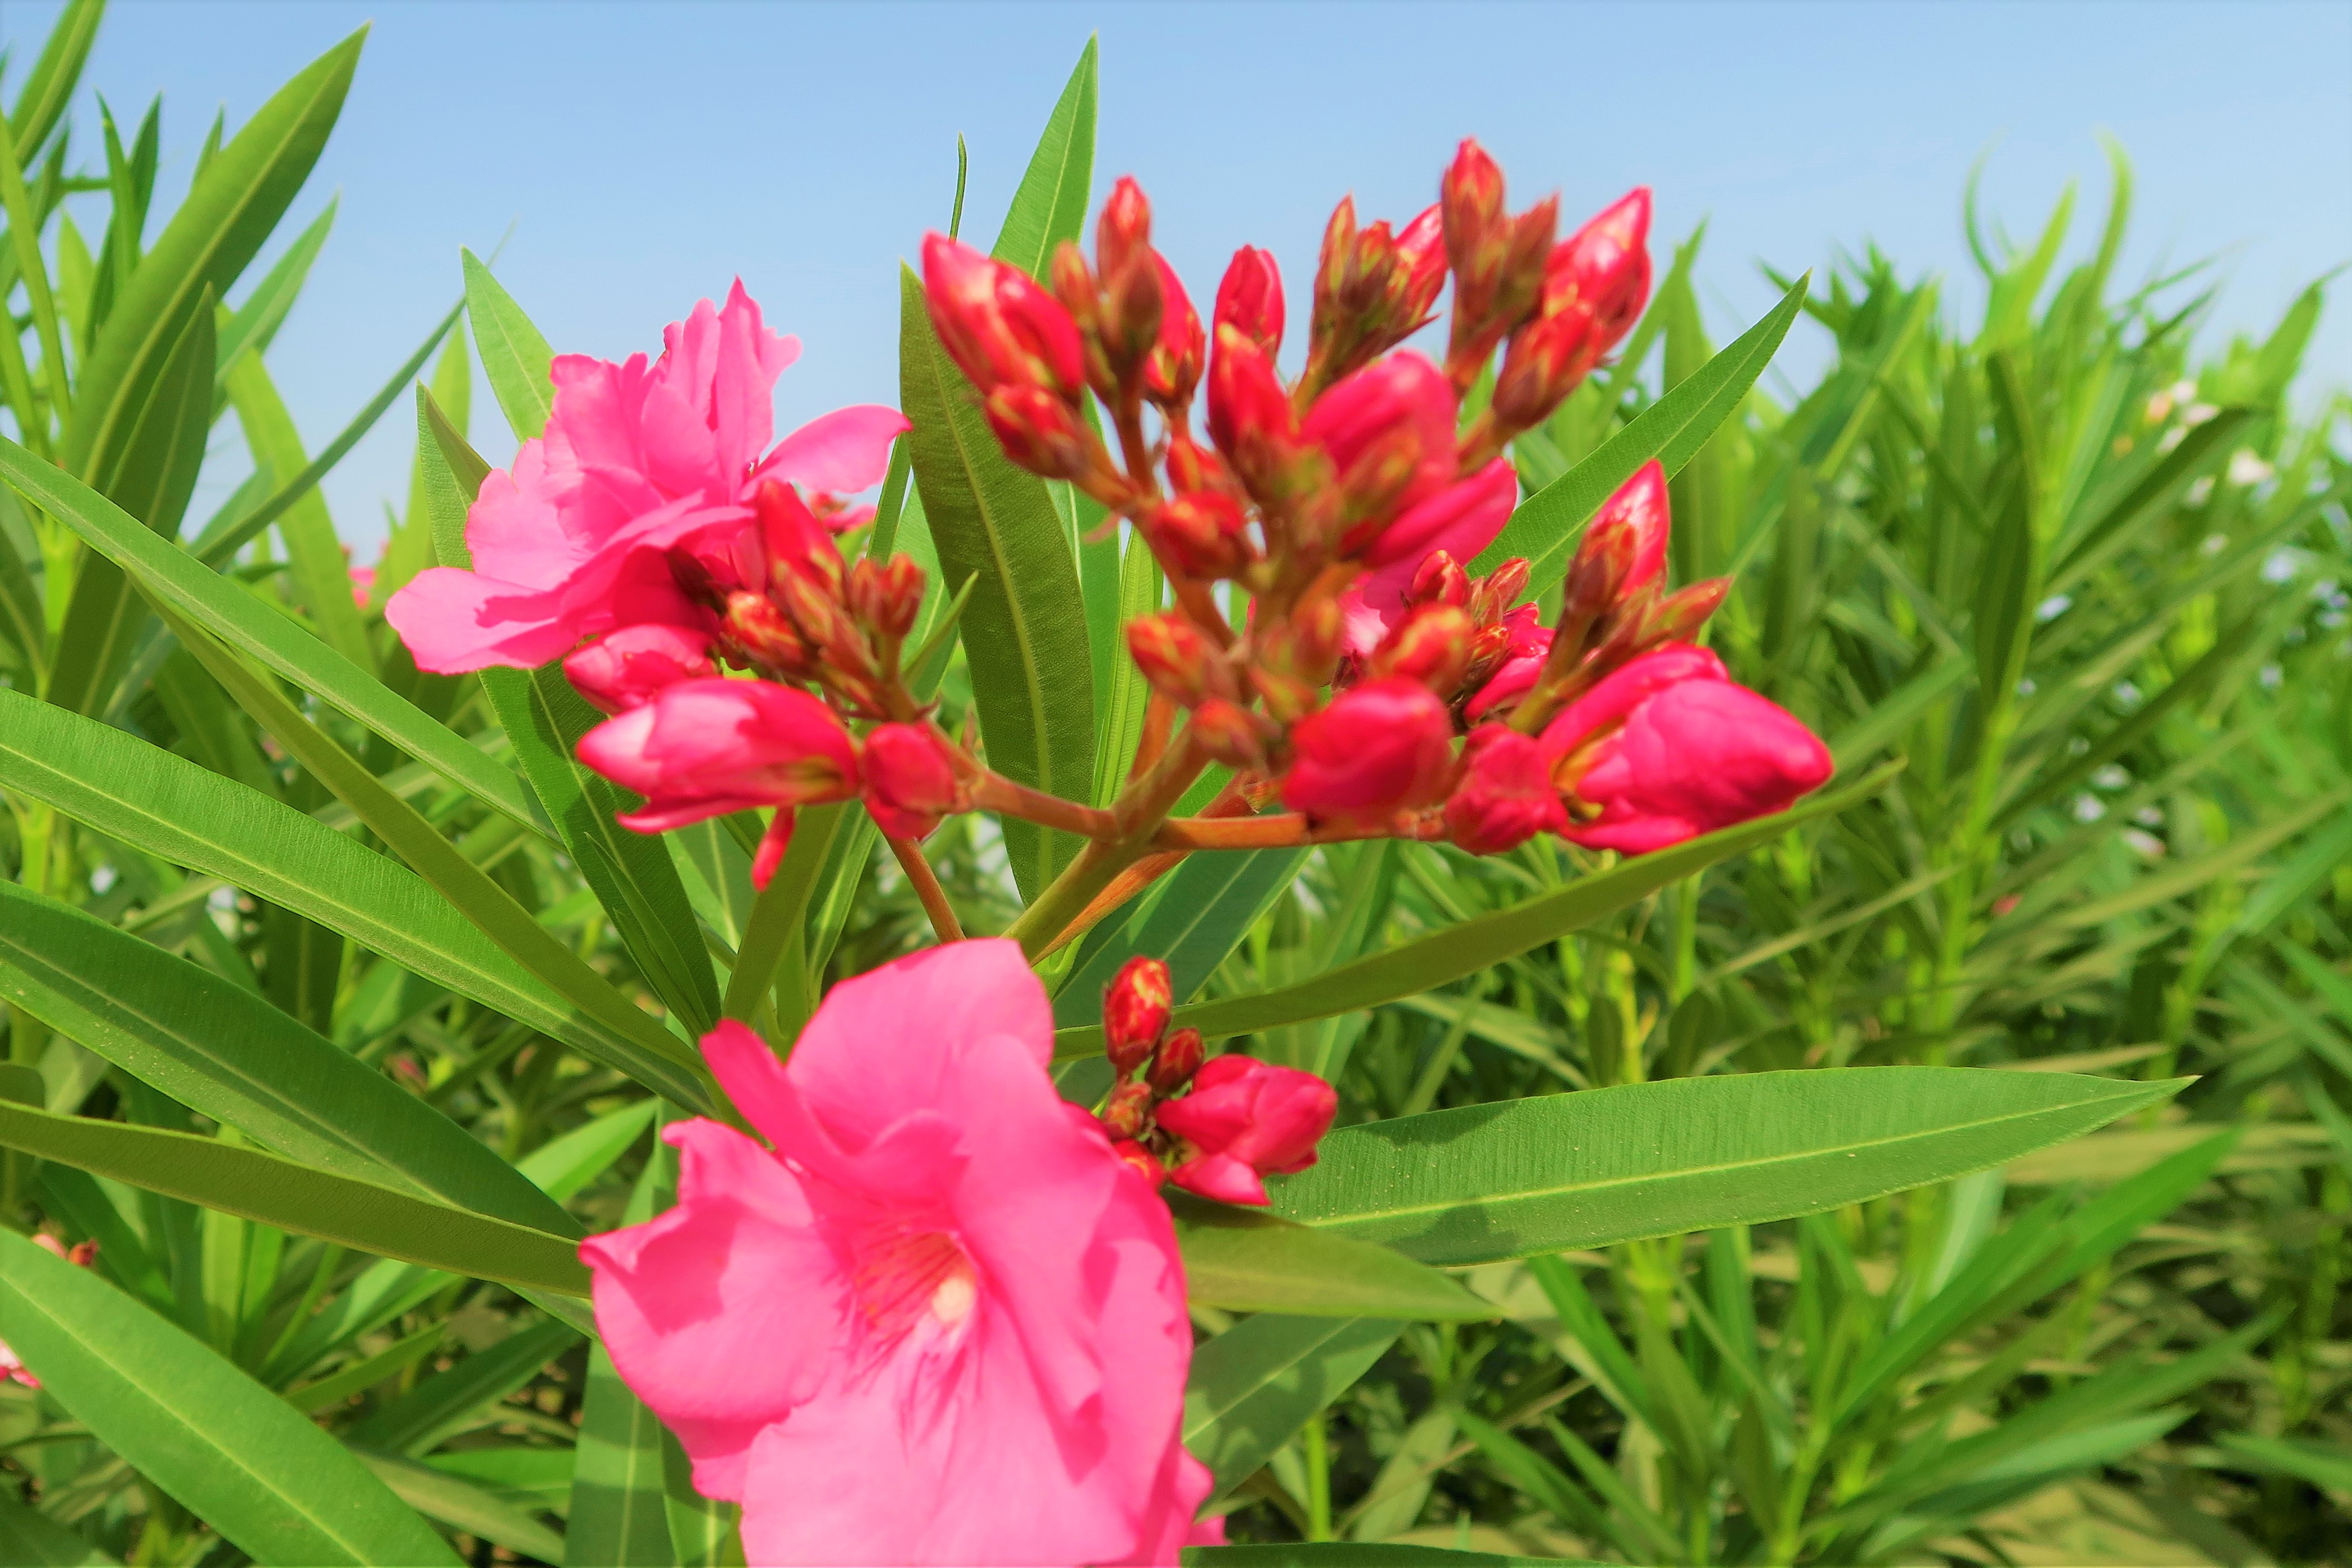
flowers, spring, nature, lily, oleander, colorful, beautiful, green, tree, plant, branches, flower, flowering plant, petal, pink, magenta